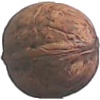
Label: Walnut 1